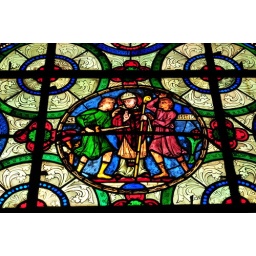
Stained glass window in Canterbury Cathedral